Egg decorating in Slavic culture

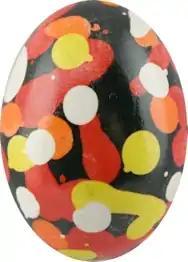
Ukrainian "Krapanka"

In Ukraine, "lystovky"—from "lystia" (листя), "leaves"—are created by dyeing an egg on which small leaves or flowers have been attached, and kept in place by wrapping the egg in muslin. The egg is then dyed, the cloth and plant material removed, and images remain in white of the leaves/flowers. These are similar to British Pace eggs.